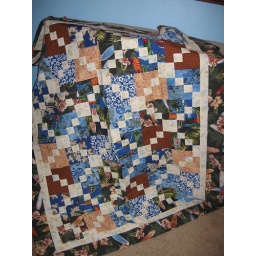
made for her toddler bed at our house! matches the futon quilt in the same room!